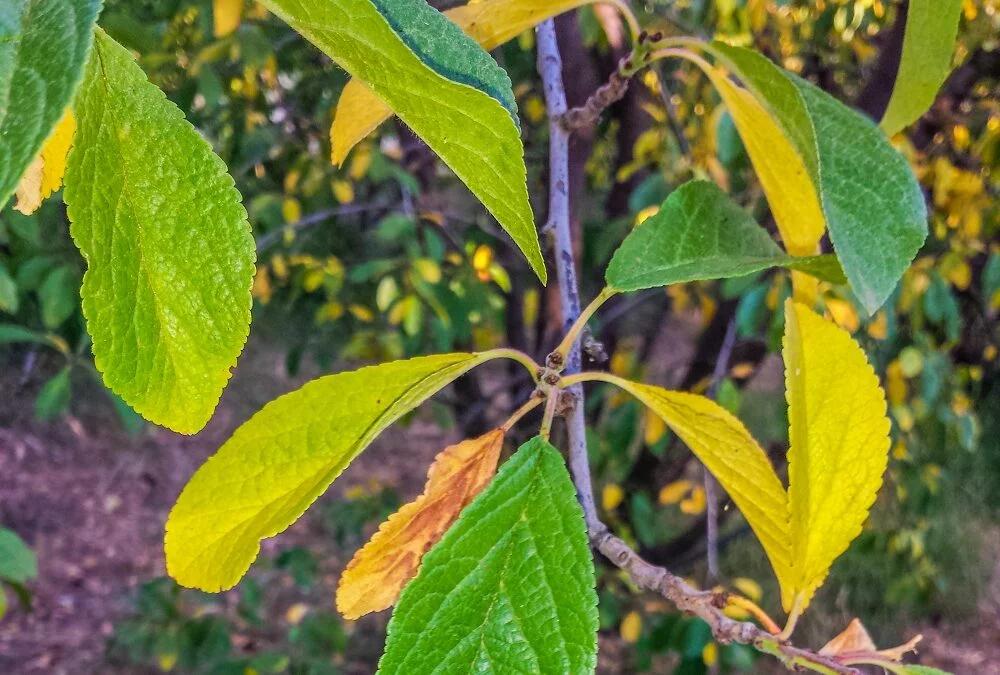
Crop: apple
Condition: mosaic_virus